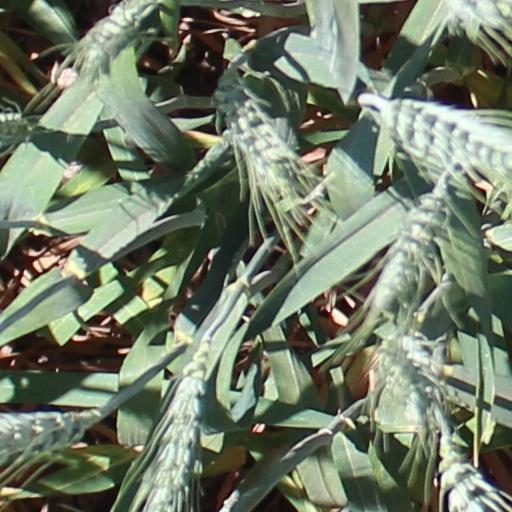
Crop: wheat